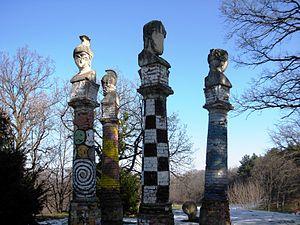
Le parc de Kamenica est un parc public situé à Sremska Kamenica en Serbie, dans la municipalité de Petrovaradin et sur le territoire de la Ville de Novi Sad. En raison de sa valeur, il est inscrit depuis 2005 sur la liste des monuments naturels de République de Serbie et, avec le château Marczibányi-Karátsonyi, sur la liste des entités spatiales historico-culturelles de grande importance du pays.